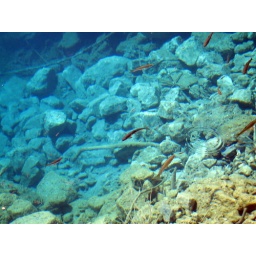
fish in the lake